Nuclear power in Canada

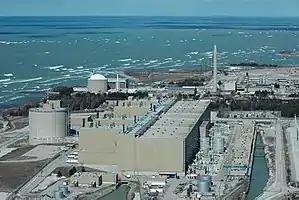
Bruce B (front) and Douglas Point (white dome) nuclear power plants

The first full-scale CANDU reactor entered service on September 26, 1968, at Douglas Point on the shore of Lake Huron in Ontario. Two years later a reactor of comparable power but of a different design became operational along the Saint Lawrence River in Quebec. Gentilly-1 was a prototype CANDU-BWR reactor with features intended to reduce its cost and complexity. After the equivalent of only 180 on-power days over nearly seven years (a 5.7% lifetime capacity factor), Gentilly-1 was closed in June 1977. Douglas Point, also suffering from unreliability with a lifetime capacity factor of 55.6%, was deemed a financial failure and shut down in May 1984.